Mizuya

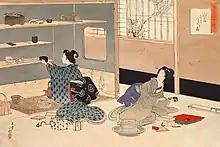
Preparing the washing area in a tea ceremony room, woodblock by Toshikata Mizuno, 1896

The full development of "chadō" (the Japanese "Way of Tea") and advent of the independent structure dedicated to and designed for use for this cultural activity is generally attributed to the sixteenth century tea master Sen no Rikyū. With the development of a structure dedicated to receiving guests for this cultural activity, there naturally was the need for a "back room" area for the host to make ready the items to be used for the reception of the guests. Before this, during the early development of the Japanese tea ceremony, corners of large reception rooms were partitioned off for tea-making, and there was no specific area or space designed for the preparations. According to A. L. Sadler, the earliest extant example of a space attached to a (room intended for the tea ceremony) that is describable as a exists at the Taian, a designed by Sen no Rikyū. are also mentioned in writings by Sen no Rikyū's "chanoyu" (tea ceremony) mentor, Takeno Jōō.